Scheuern Foundation

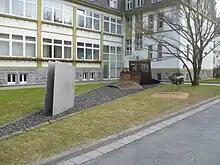
Memorial for the euthanasia victims of the Scheuern Foundation

The Scheuern Homes took longer than most state or diaconal institutions to acknowledge their National Socialist past and establish remembrance practices. Researchers even considered them to be particularly secretive about their history, as highlighted in statements by Ute Daub and Ernst Klee during an October 25, 1995, symposium at the Hessian State Parliament.